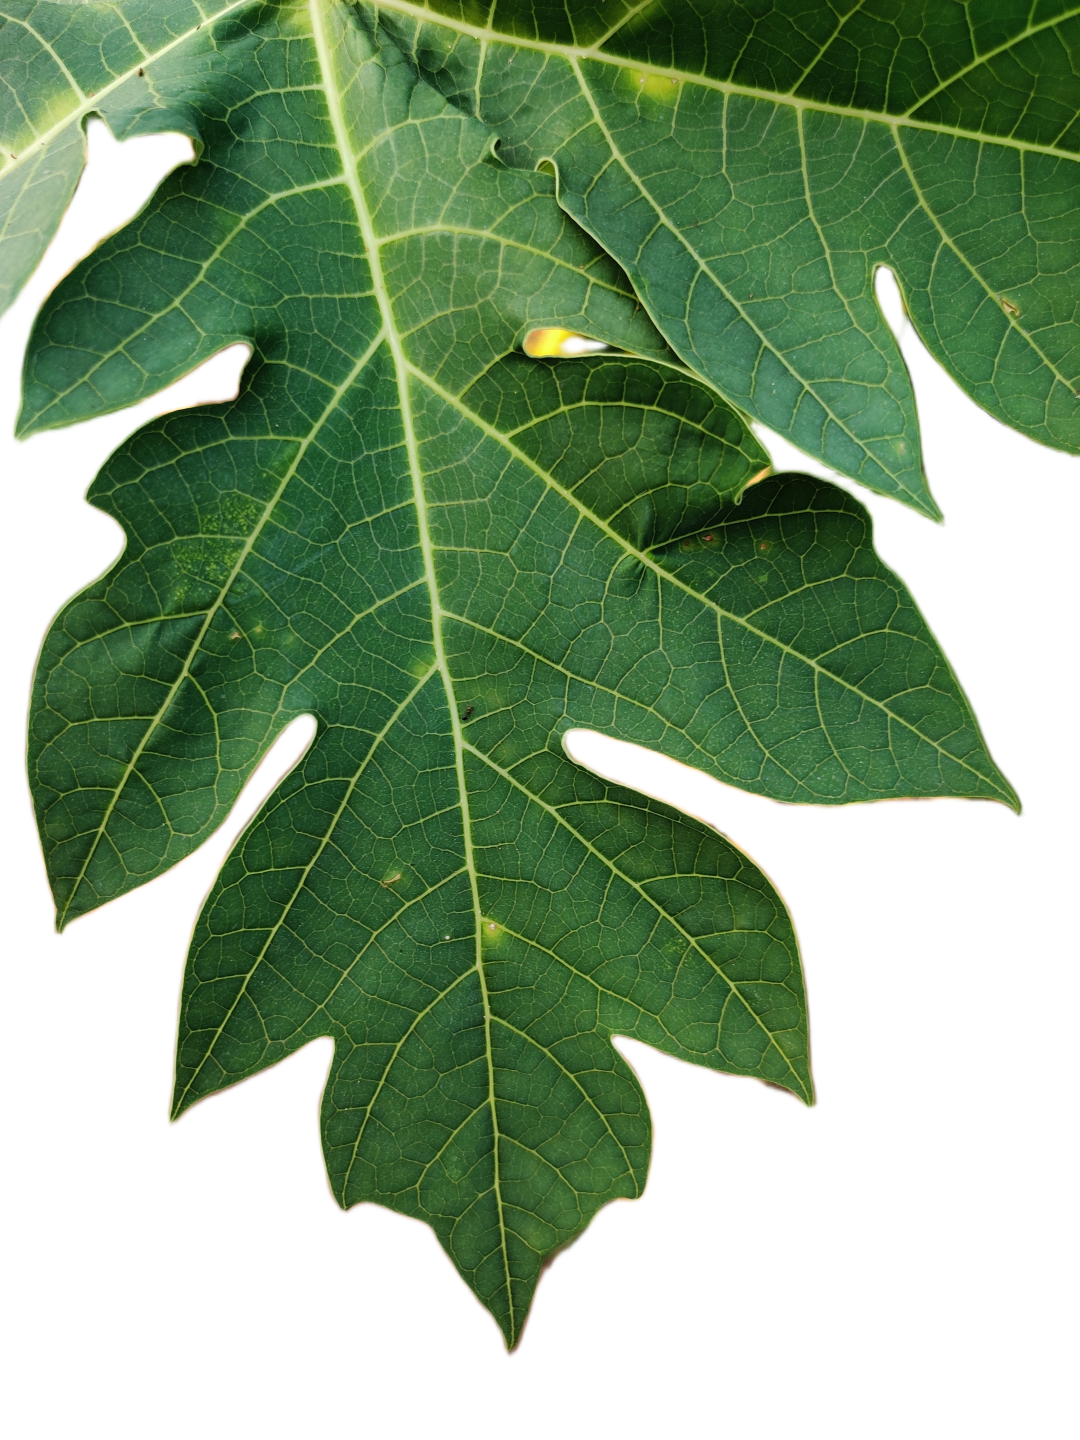
Crop: Papaya
Label: Carica_Insect_Hole